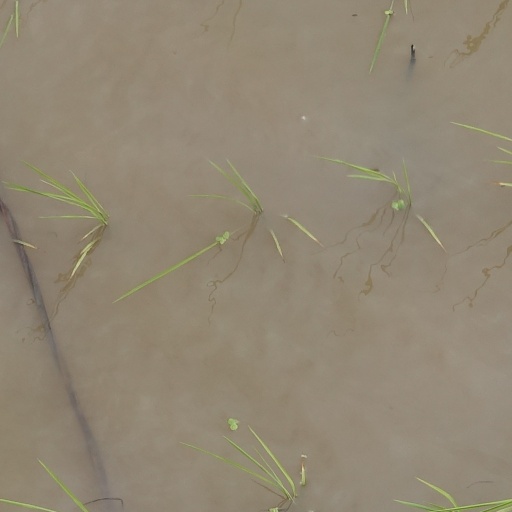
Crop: rice